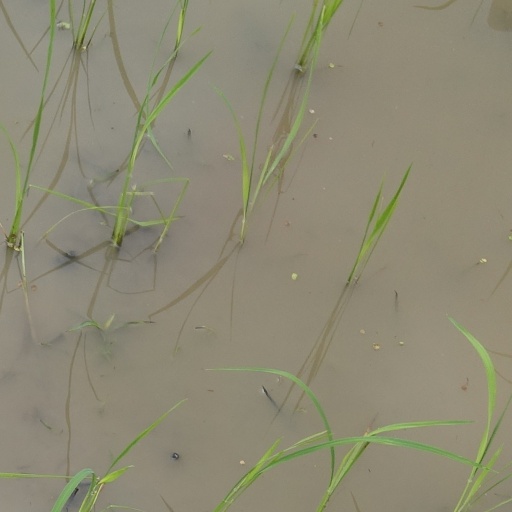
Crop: rice